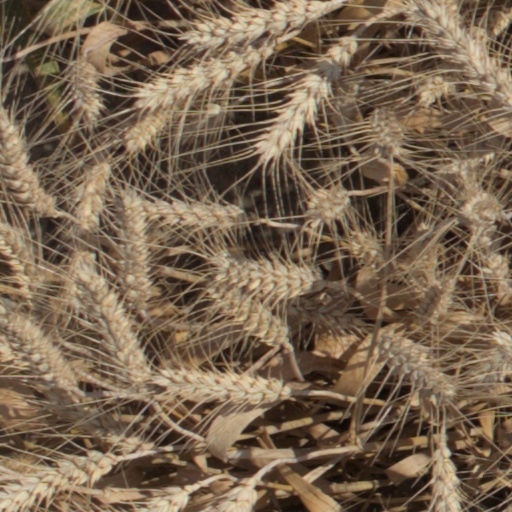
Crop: wheat